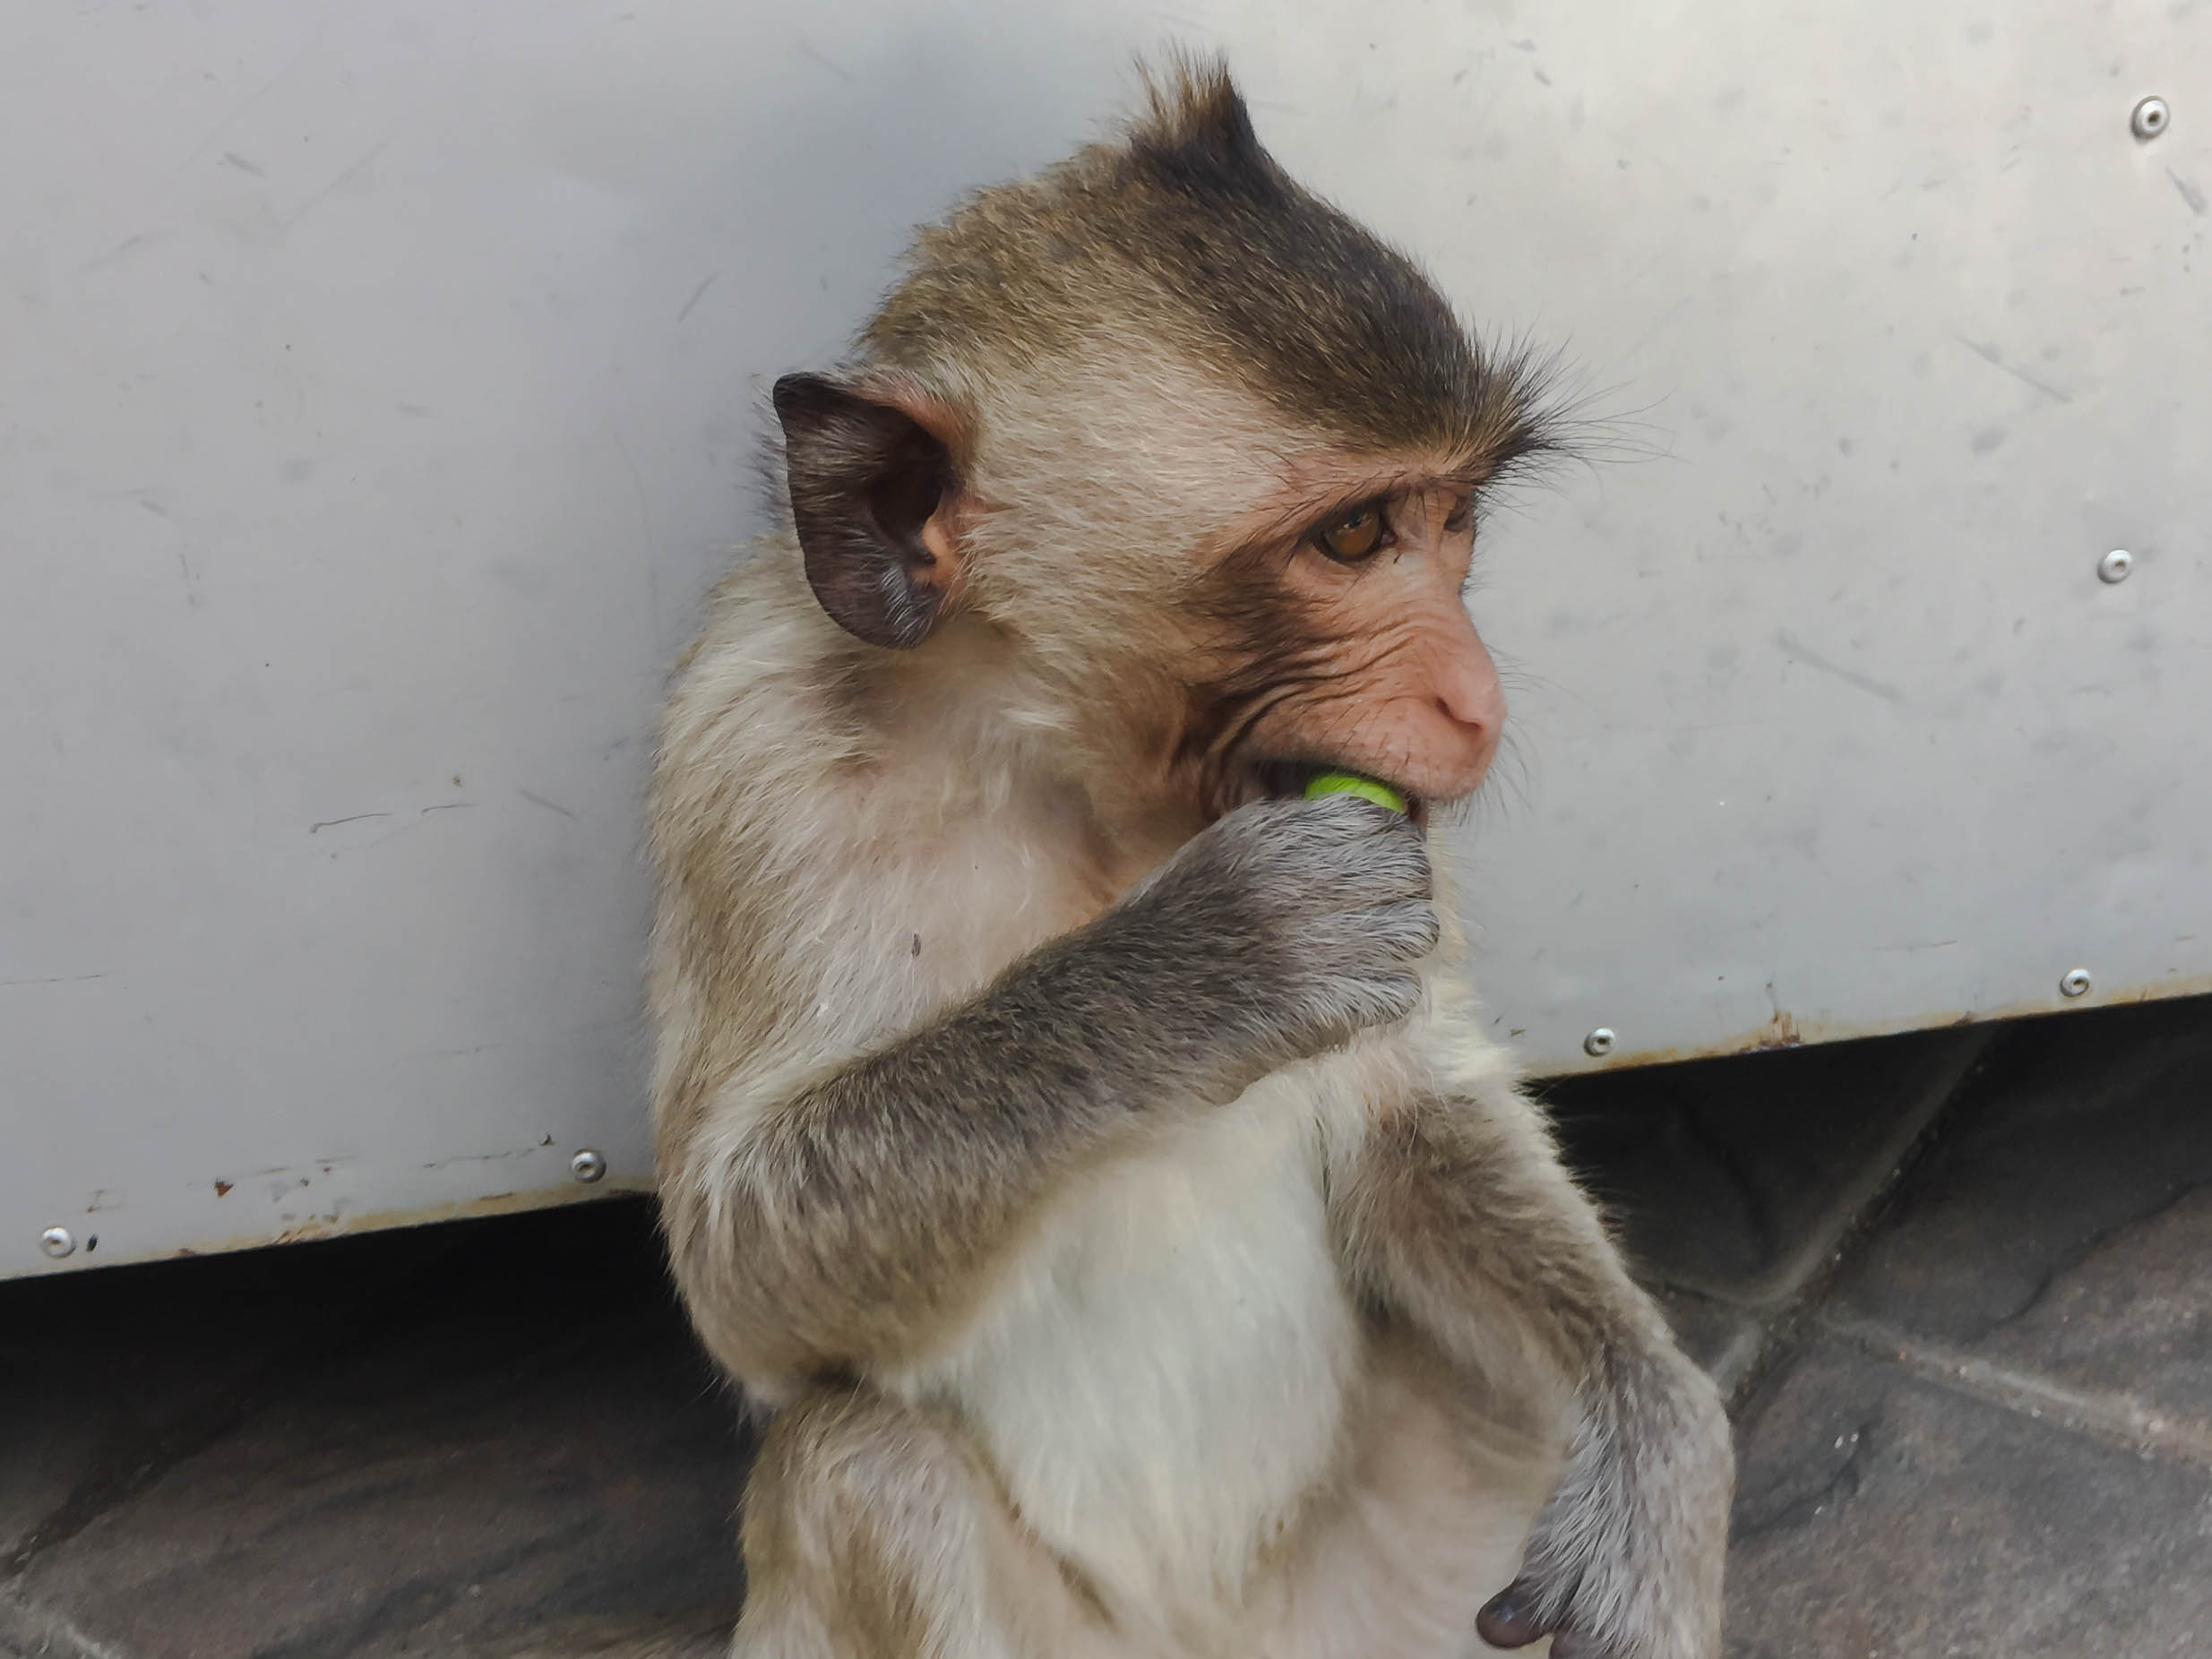
animal, brown, cute, eating, eyes, face, floor, forest, fruit, funny, green, looking, macaque, mammal, monkey, nature, outdoor, portrait, sitting, small, tree, tropical, wild, wildlife, young, fauna, primate, old world monkey, temple, organism, snout, fur, new world monkey